Kounotori 2

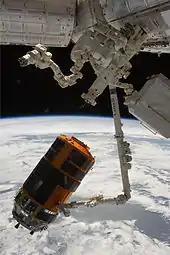
Kounotori 2 was detached and released on 28 March 2011.

The ISS crew upon the arrival of Kounotori 2 were the members of Expedition 26: